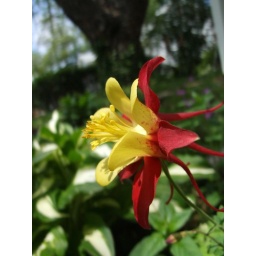
Aquilegia caerula - of the butter cup family! fabulous flower in the backyard of my home in pittsburgh